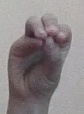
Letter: ha